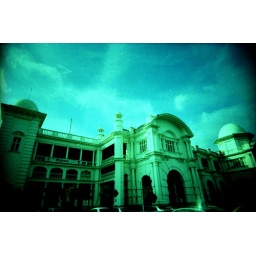
Old train station building in Ipoh.